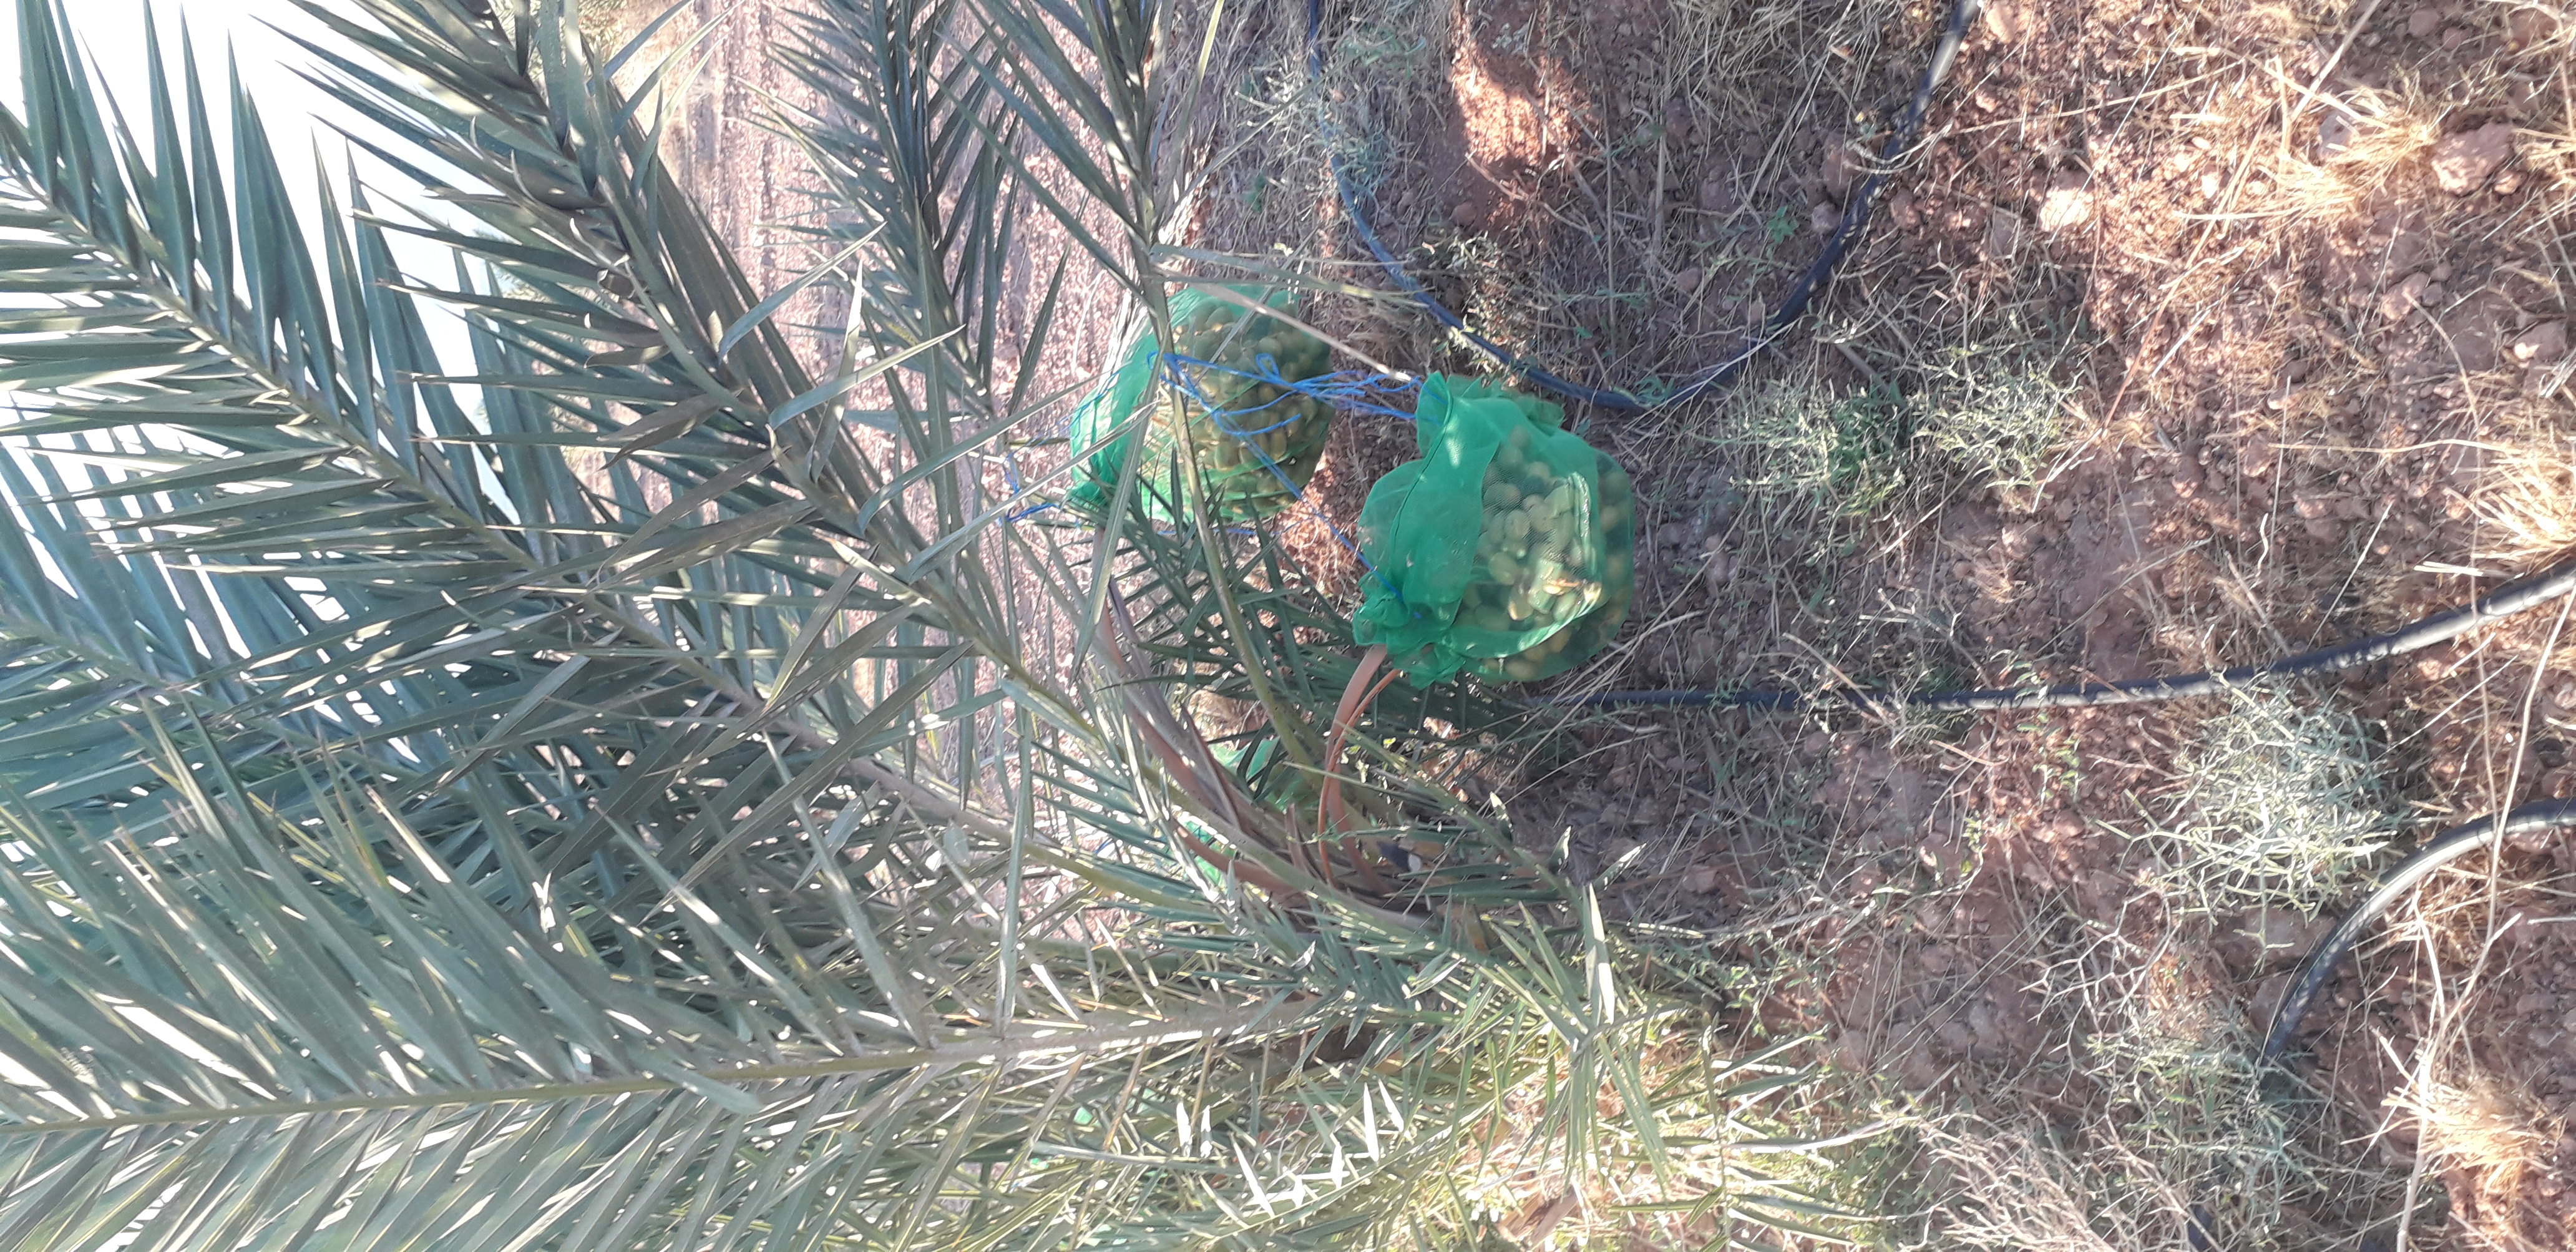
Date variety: Boufagous